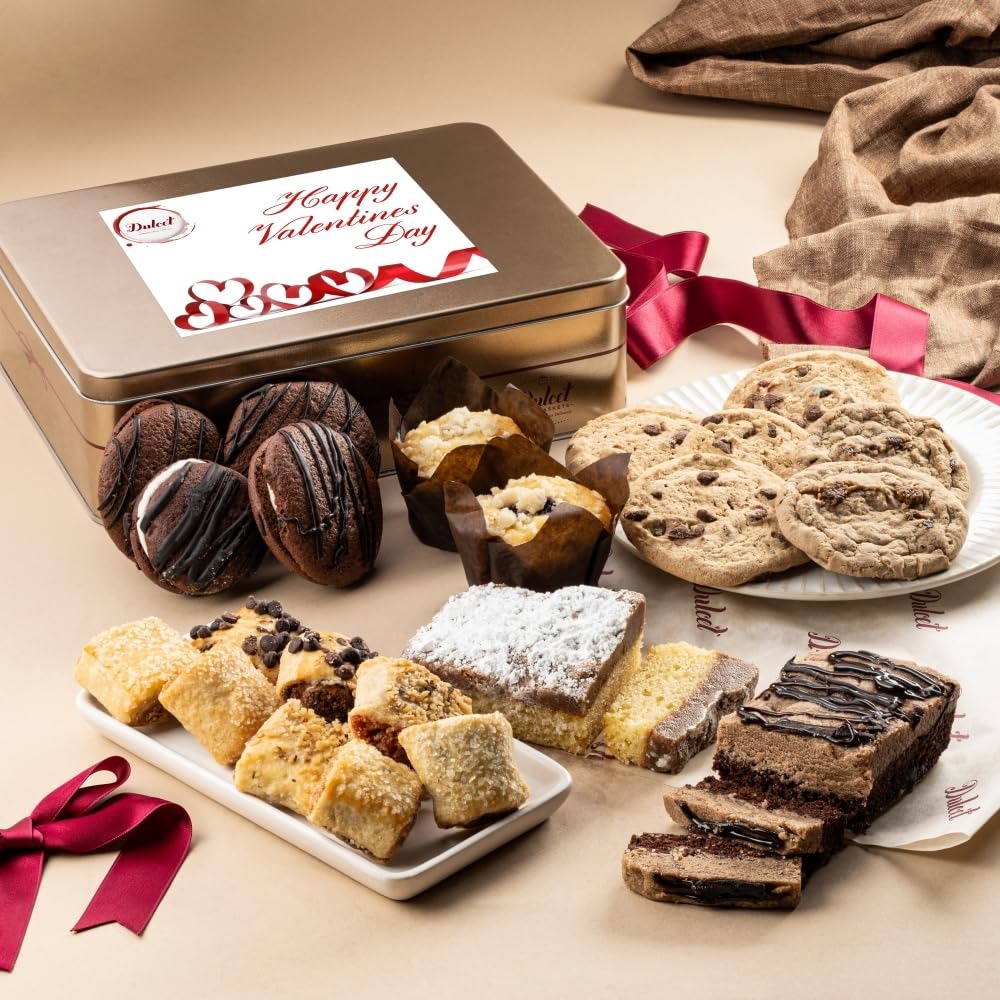
Item Name: Dulcet Gift Basket Happy Valentines Baked Goods Gift Box ? Luxurious Gourmet Bakery Dessert Gift Tin Box with Whoopie Pies, Muffins, Cookies, Crumb Cake, Delicious Pastry for Girlfriend, Fianc?e, lover, or Partner.
Bullet Point 1: UNIQUE SELECTION OF FRESH PASTRIES: Each tin comes with a carefully selected assortment of our most delicious pastries. Package includes; 4 Mini Chocolate Whoopie Pies, 2 3oz Blueberry Muffins, 6 Cookies – Flavors include: Chocolate Chip and Oatmeal Raisin, 1 Chocolate Crumb Cake, 1 Old Fashioned Crumb Cake, and 1/2 Lb. Assorted Rugelah - Flavors include: Chocolate Chip, Cinnamon Sugar, Apricot and/or Raspberry.
Bullet Point 2: LUXURIOUS PACKAGING: Our assorted baked goods come in a stunning tin box that keeps them fresh for longer. The box has a stylish design, and it is ready to be gifted, impressing your friends and family with its elegance.
Bullet Point 3: PERFECT VALENTINES GIFT: The ideal gift to show your love! A Dulcet gift basket is the perfect gift idea that will enlighten anyone. Whether it's a gift for mom, dad, family gift, or to surprise boy/girlfriend, this package is a heavenly indulgence that will delight them all. Go ahead, show some love and surprise your loved one on the upcoming Valentine's Day.
Bullet Point 4: FRESHNESS: Our goal is to bring you the very best in design. Each Dulcet pastry is individually wrapped to ensure the utmost freshness. All of our amazing pastries. We have the right to change Products and Flavors upon availability for equal valued products.
Bullet Point 5: SATISFACTION: We love our present basket so much, and we're sure you will feel the same. If, for any reason, you or your recipient aren't fully satisfied with our products, we'll be there for you! What are you waiting for? Buy us with confidence!
Product Description: Our Classic Crumb Cake and Cookies are packaged individually and come in a beautiful, deluxe tin box that keeps them fresh for longer. Its charming, rustic design completes this wonderful gift by adding a Valentines Gift Message. The tin box is reusable, so you can use it to store your own yummy goodies!
Value: 1.0
Unit: Count

Price: 69.99